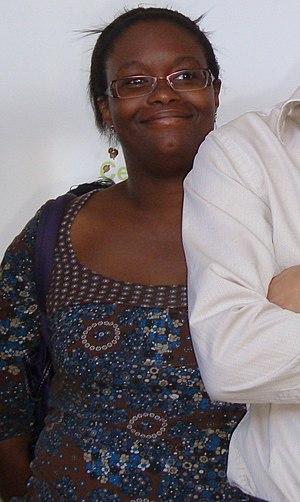
Mathieu Hanotin et Sibeth N'Diaye (conseillère en communisation de Claude Bartolone) au stand du Conseil général de la Seine-Saint-Denis lors de la Fête de l'Humanité 2009
Sibeth Ndiaye, née le 13 décembre 1979 à Dakar, est une conseillère en communication et femme politique française. Elle a acquis la nationalité française en 2016 tout en conservant la nationalité sénégalaise.